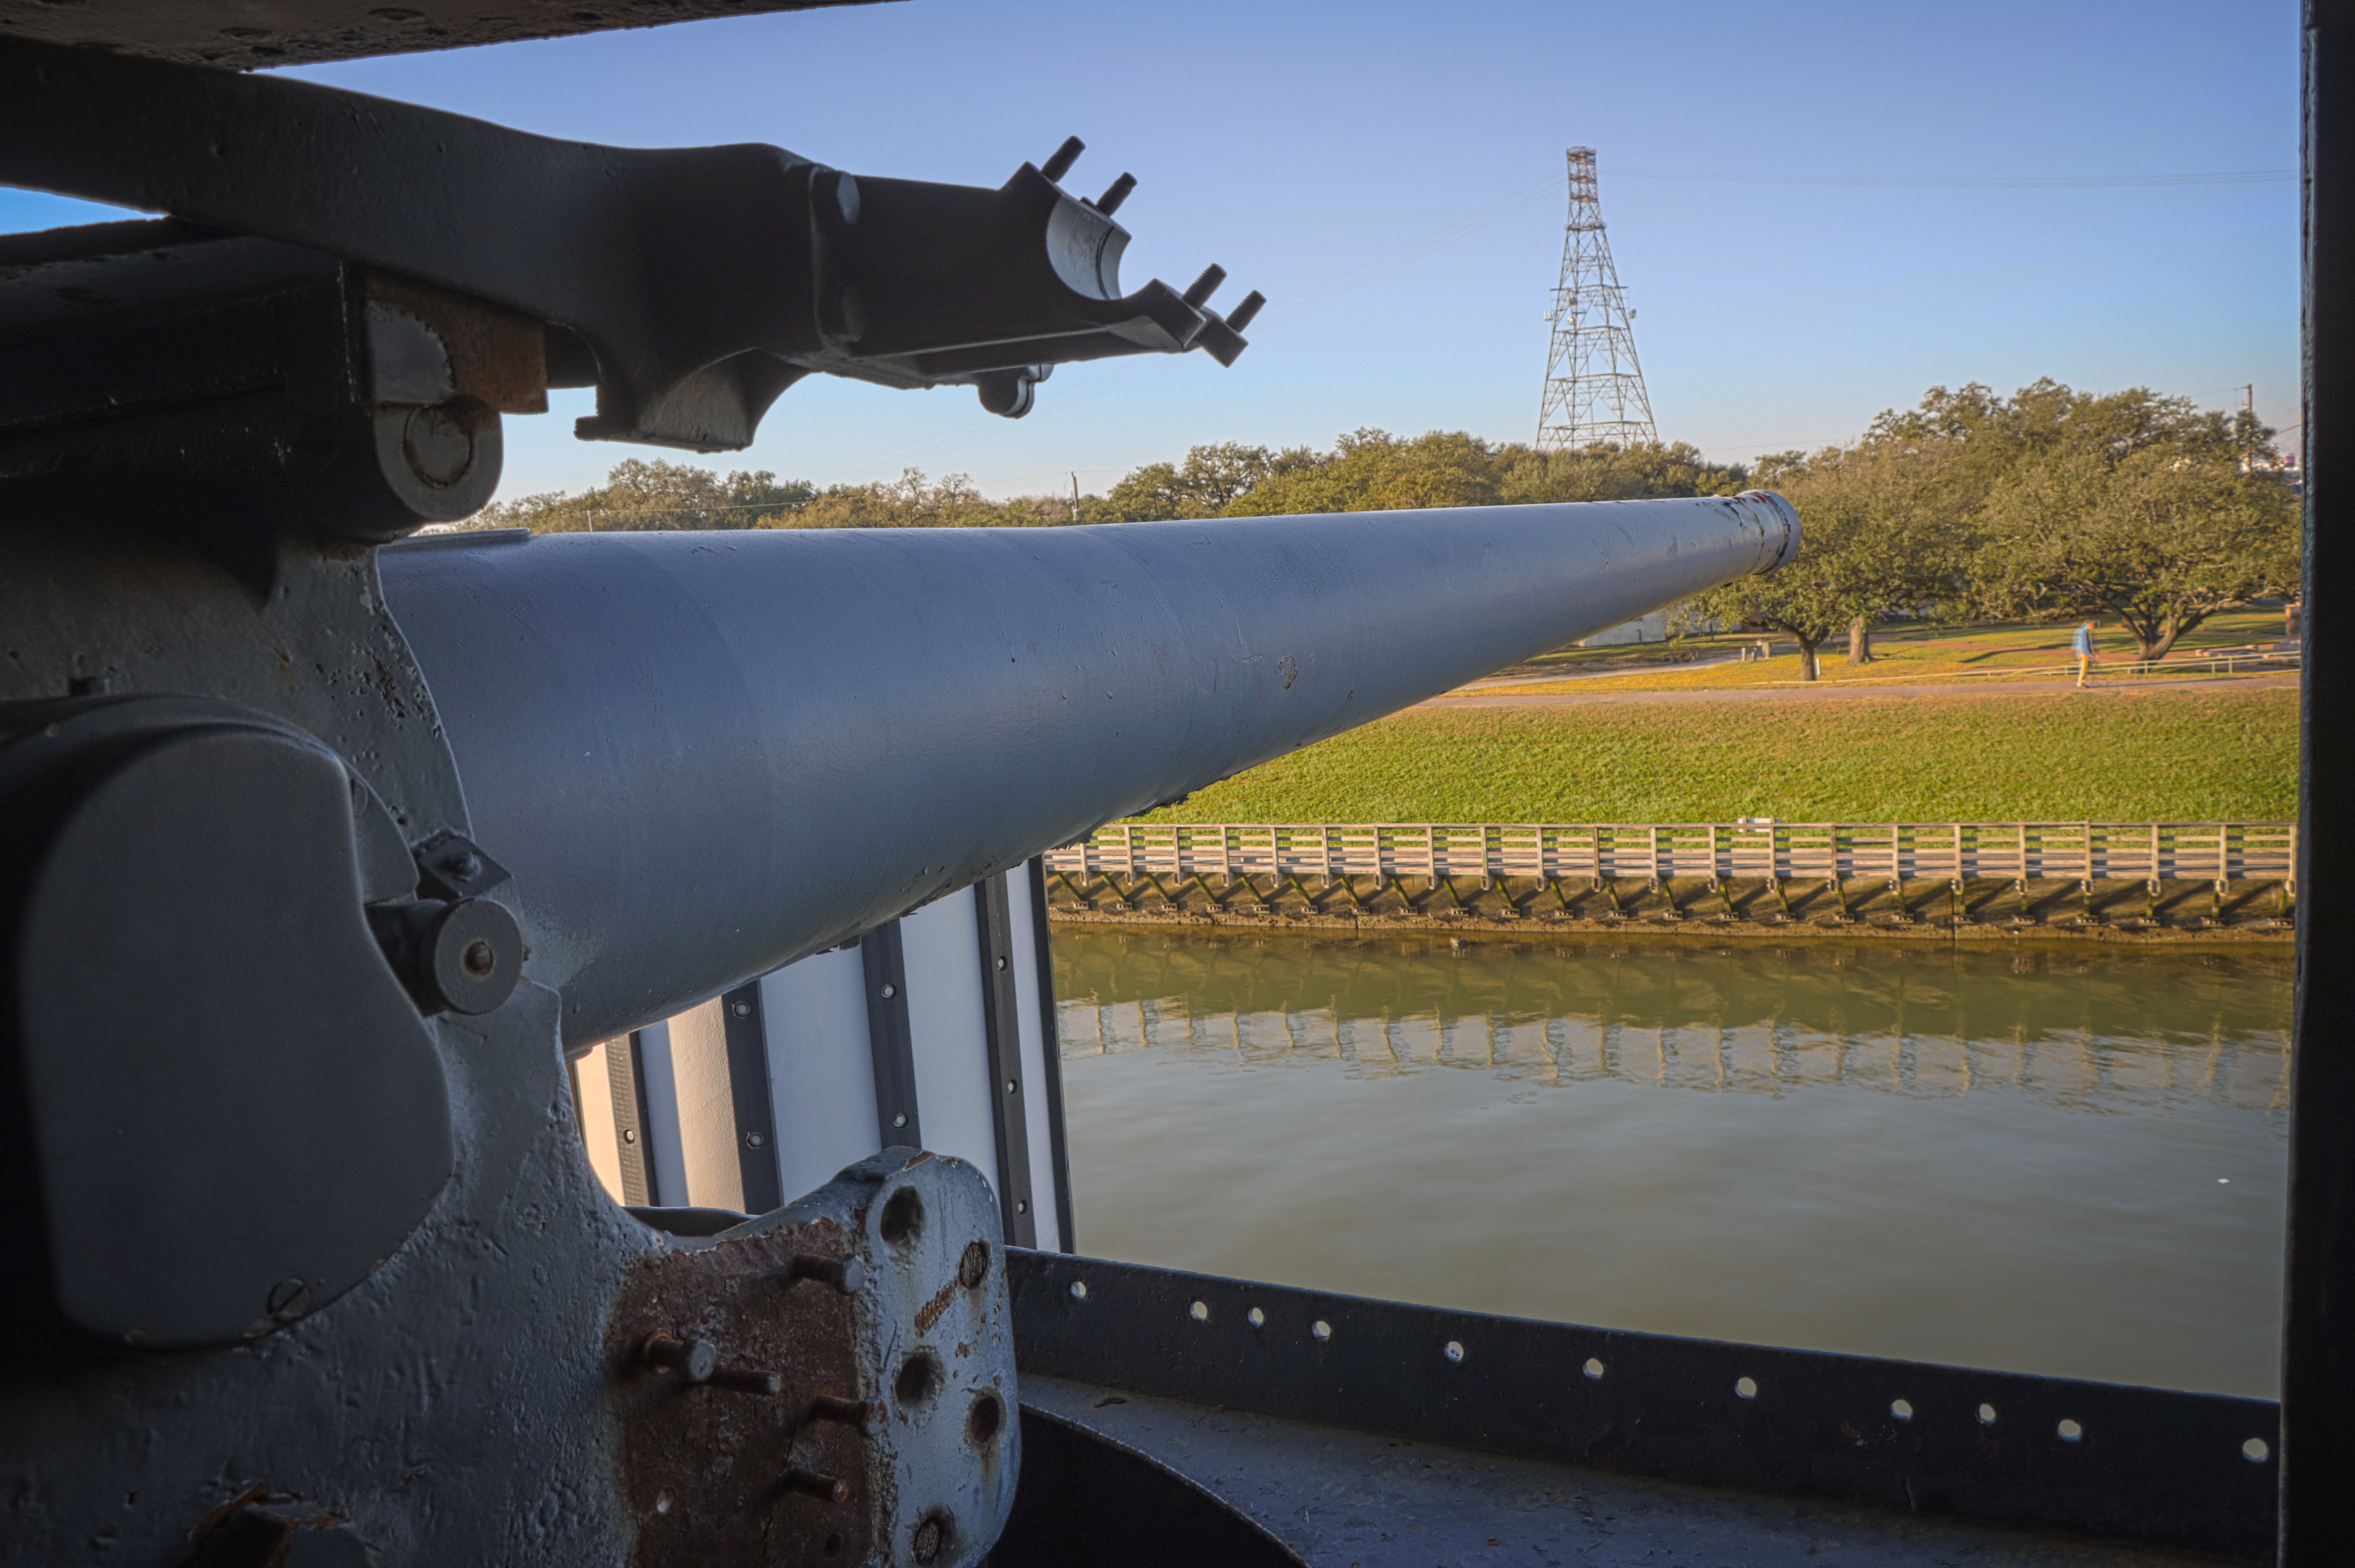
boat, ship, battleship, houston, texas, rope, plant, sky, water, gesture, tree, landscape, cannon, gun turret, wood, grass, metal, roof, automotive tire, automotive wheel system, horn, reflection